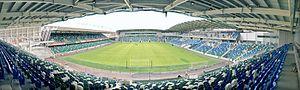
Le Linfield Football Club, communément appelé Linfield et surnommé The Blues, est un club de football nord-irlandais fondé en 1886 dans les quartiers sud de Belfast.
Windsor Park est un stade de football situé à Belfast en Irlande du Nord. Il est le terrain habituel du club de Linfield ainsi que de l’équipe d'Irlande du Nord. La finale de la coupe nationale y est traditionnellement disputée.